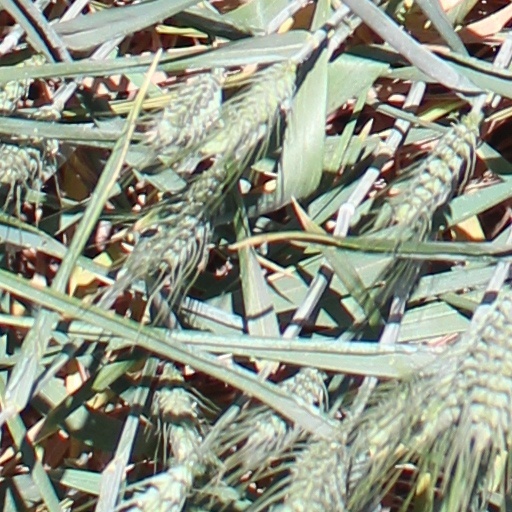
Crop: wheat